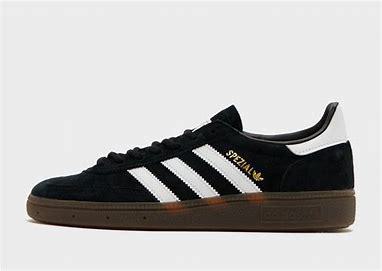
Brand: Adidas
Model: Handball Spezial